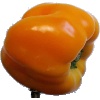
Label: Pepper Yellow 1